The Little Mermaid (2023 film)

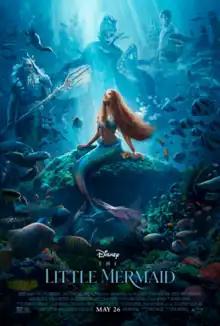
Theatrical release poster

The Little Mermaid is a 2023 American musical romantic fantasy film. It is a live-action adaptation of Disney's 1989 animated film "The Little Mermaid", which itself is loosely based on Hans Christian Andersen's 1837 fairy tale, produced by Walt Disney Pictures, DeLuca Marshall, and Marc Platt Productions. Directed by Rob Marshall from a screenplay by David Magee, the film stars Halle Bailey as the title character, with Jonah Hauer-King, Daveed Diggs, Awkwafina, Jacob Tremblay, Noma Dumezweni, Art Malik, Javier Bardem, and Melissa McCarthy in supporting roles. The plot follows the mermaid princess Ariel, who is fascinated with the human world; after saving Prince Eric from a shipwreck, she makes a deal with the sea witch Ursula to walk on land.